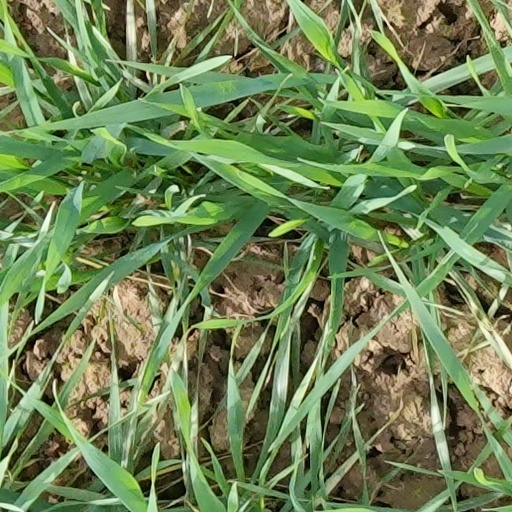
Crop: wheat